Sichuan

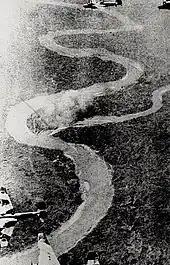
Japanese bombers bombing a road in Chongqing, then part of Sichuan province, during WW2

In 221, during the partition following the fall of the Eastern Han – the era of the Three Kingdoms – Liu Bei founded the southwest kingdom of Shu Han (221–263) in parts of Sichuan, Guizhou, and Yunnan, with Chengdu as its capital. Shu-Han claimed to be the successor to the Han dynasty.